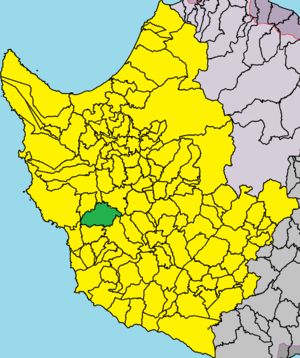
Kíli est un village de Chypre de plus de 466 habitants.